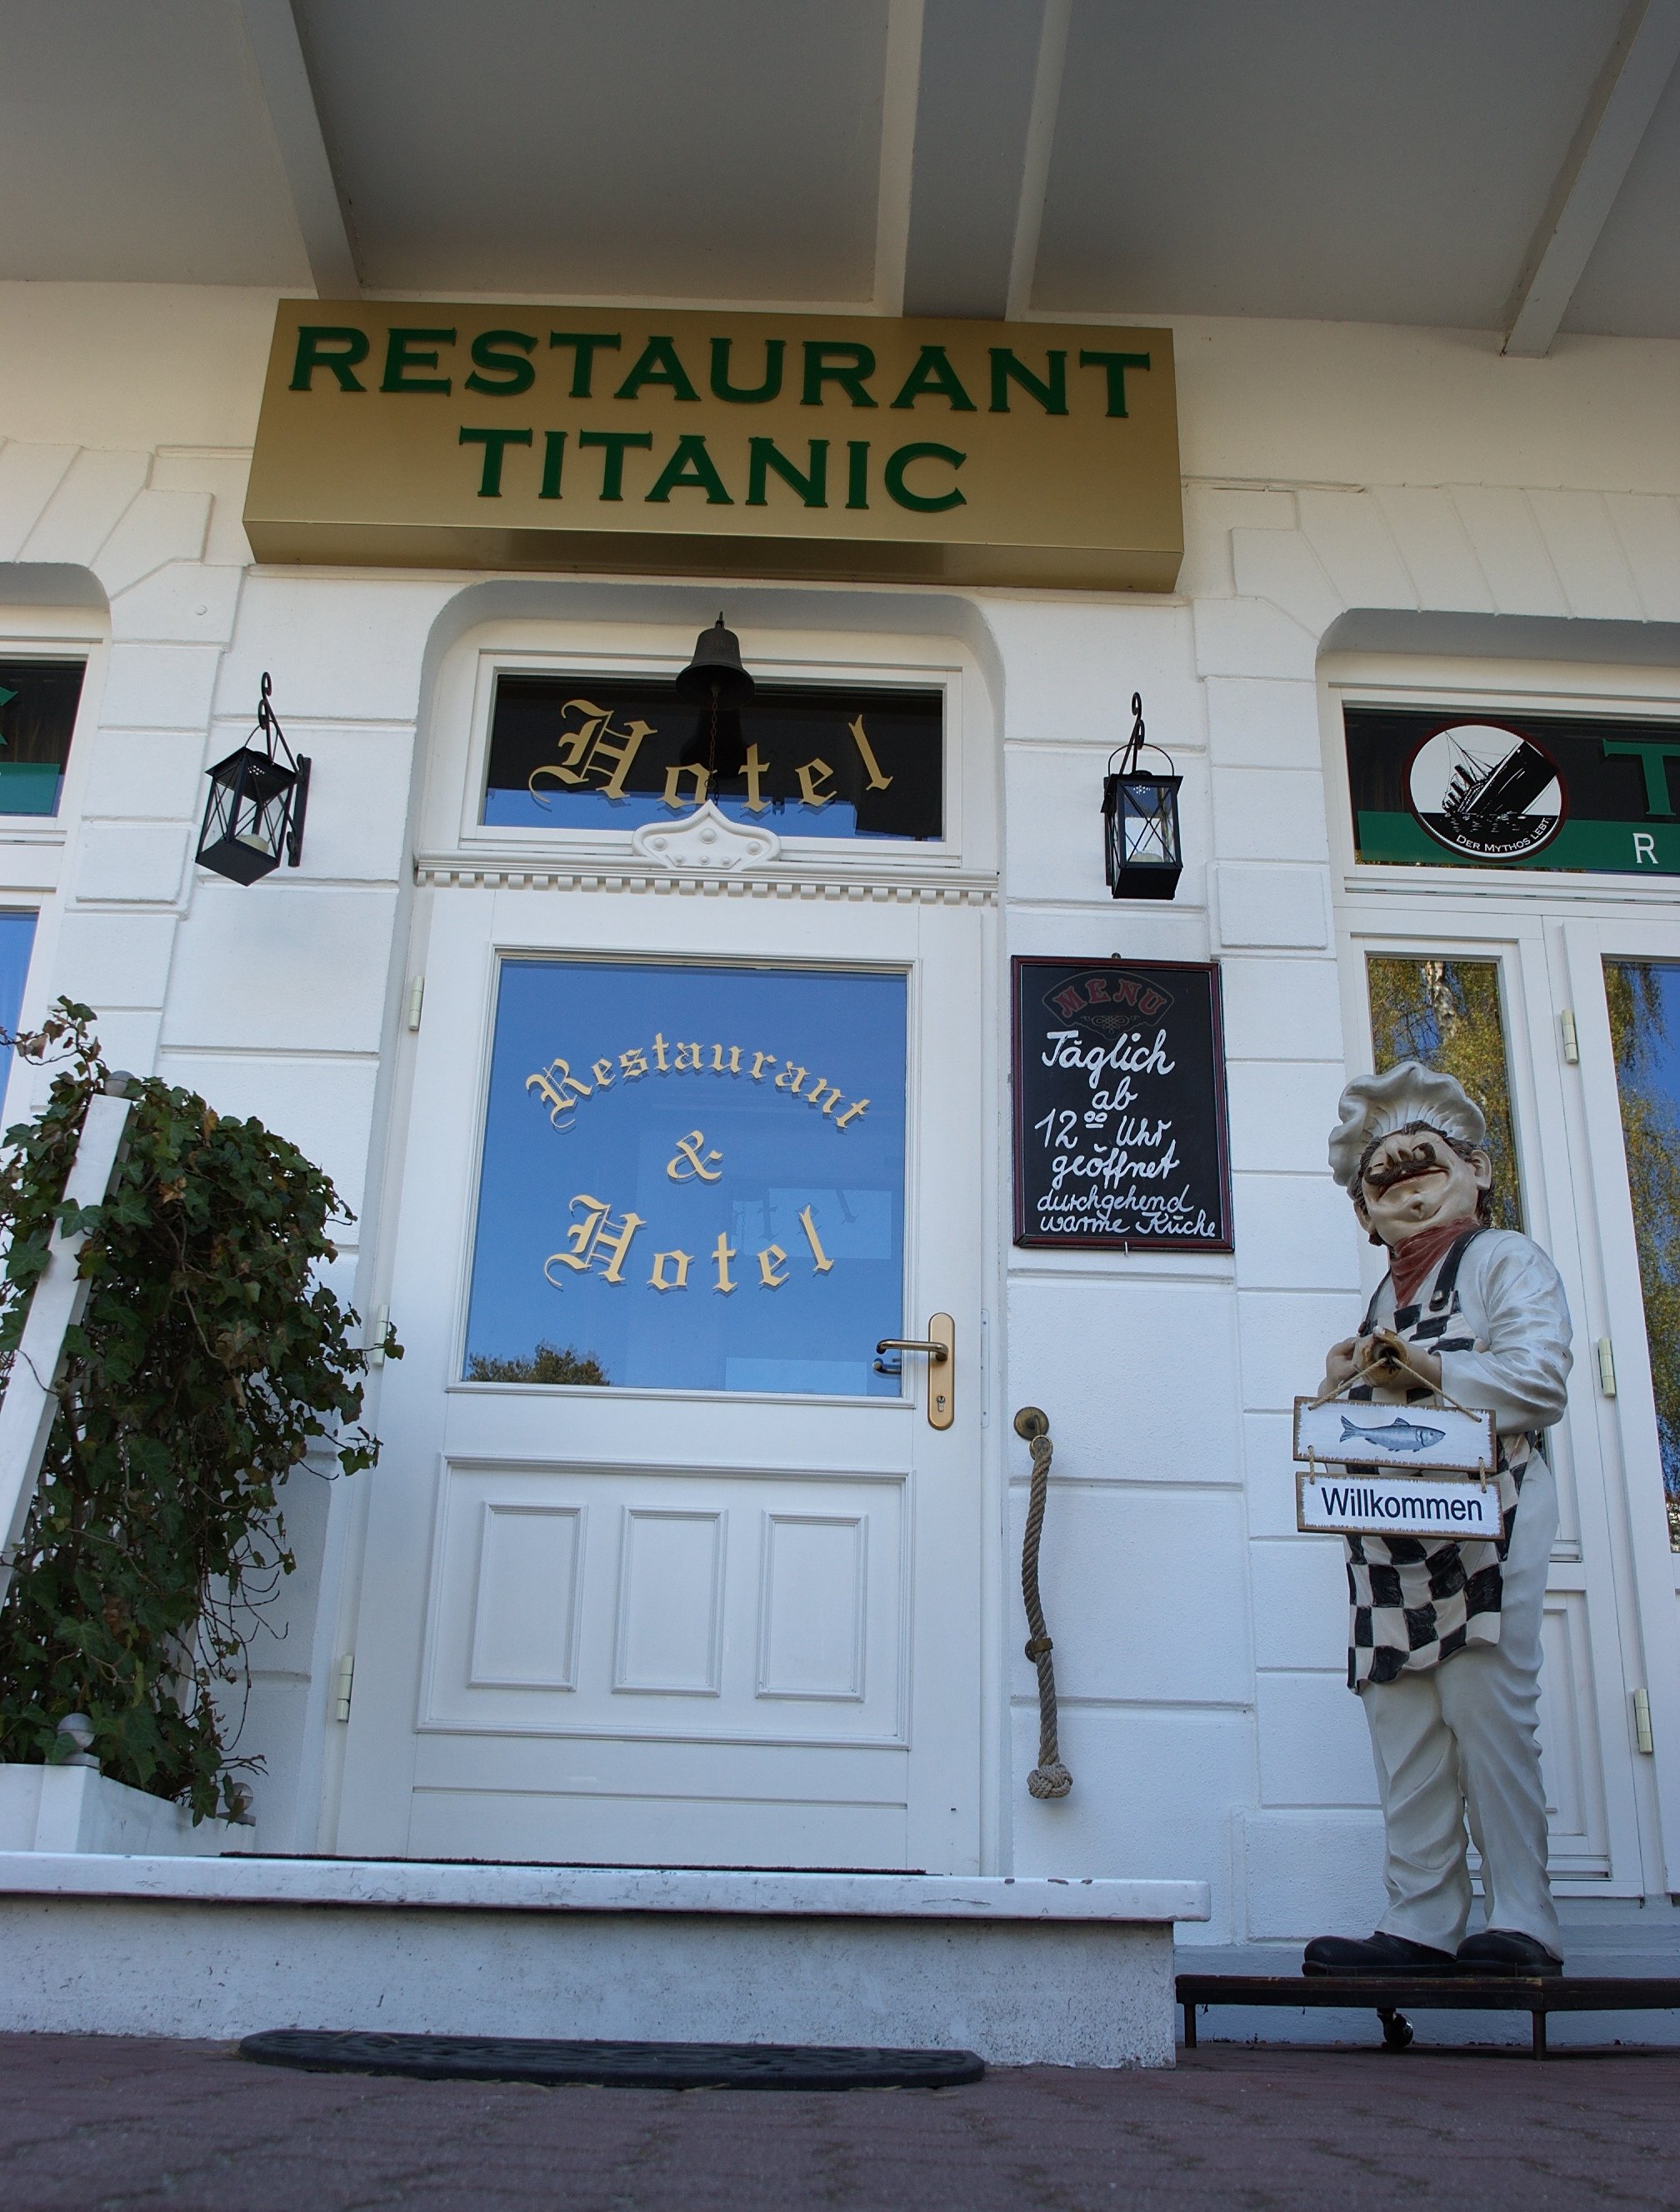
blue, art, 2011, rawtherapee, germany, deutschland, pentax, tourist attraction, 20mm, mecklenburgvorpommern, lenstagged, steffenzahn, binz, k100d, justpentax, iamflickr, cosina, voigtlander, skopar, colorskopar, cv20, colorskopar20mmf35slii, 20mmf35slii, voigtlander20mm, cv2035, skopar20mmf35, cosinavoigtl nder, cosinavoigtl ndercolorskopar20mmf35, voigtl nder20mmf35colorskoparslii, voigtl nder20mmf35